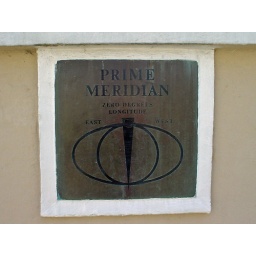
A sign on the wall outside &amp;quot;The Chantry&amp;quot;, in the first road to the north of Greenwich Park